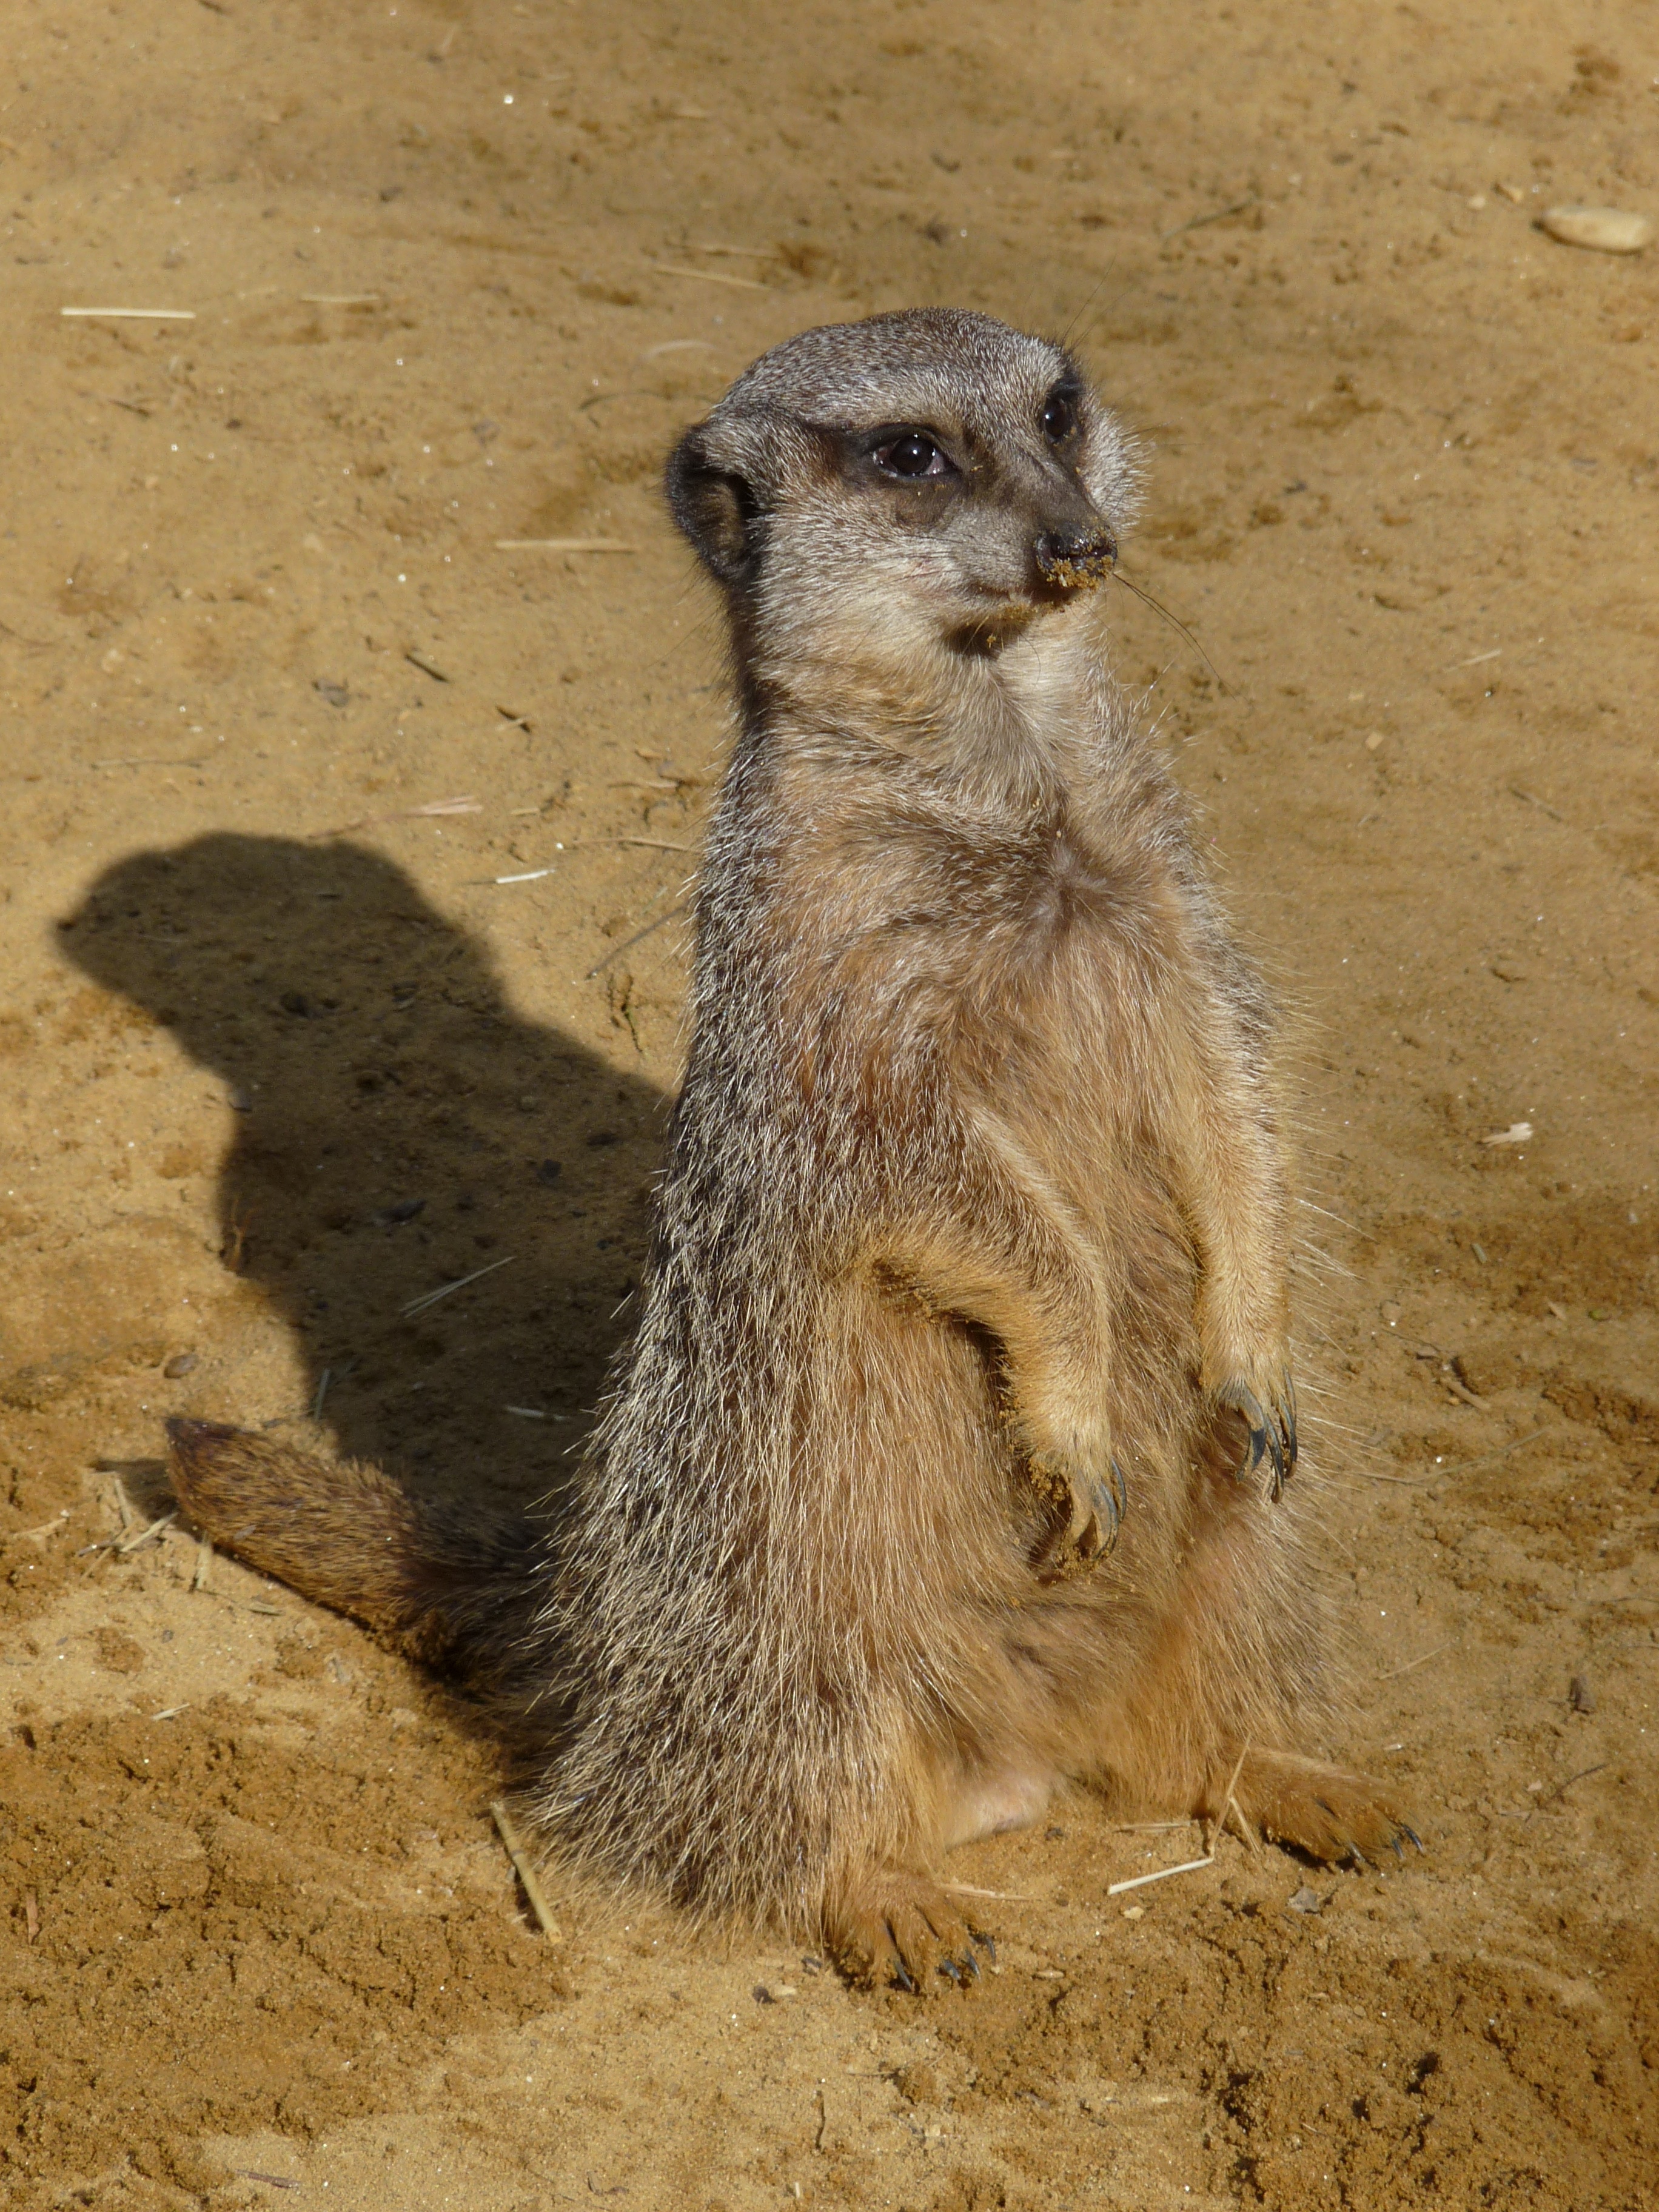
sand, animal, wildlife, zoo, mammal, fauna, whiskers, vertebrate, meerkat, mongoose, prairie dog